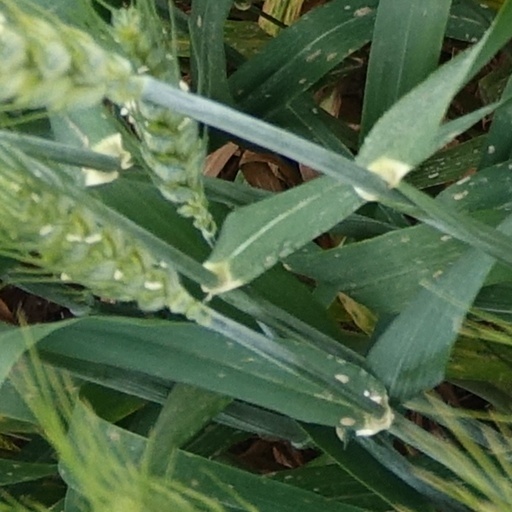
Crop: wheat